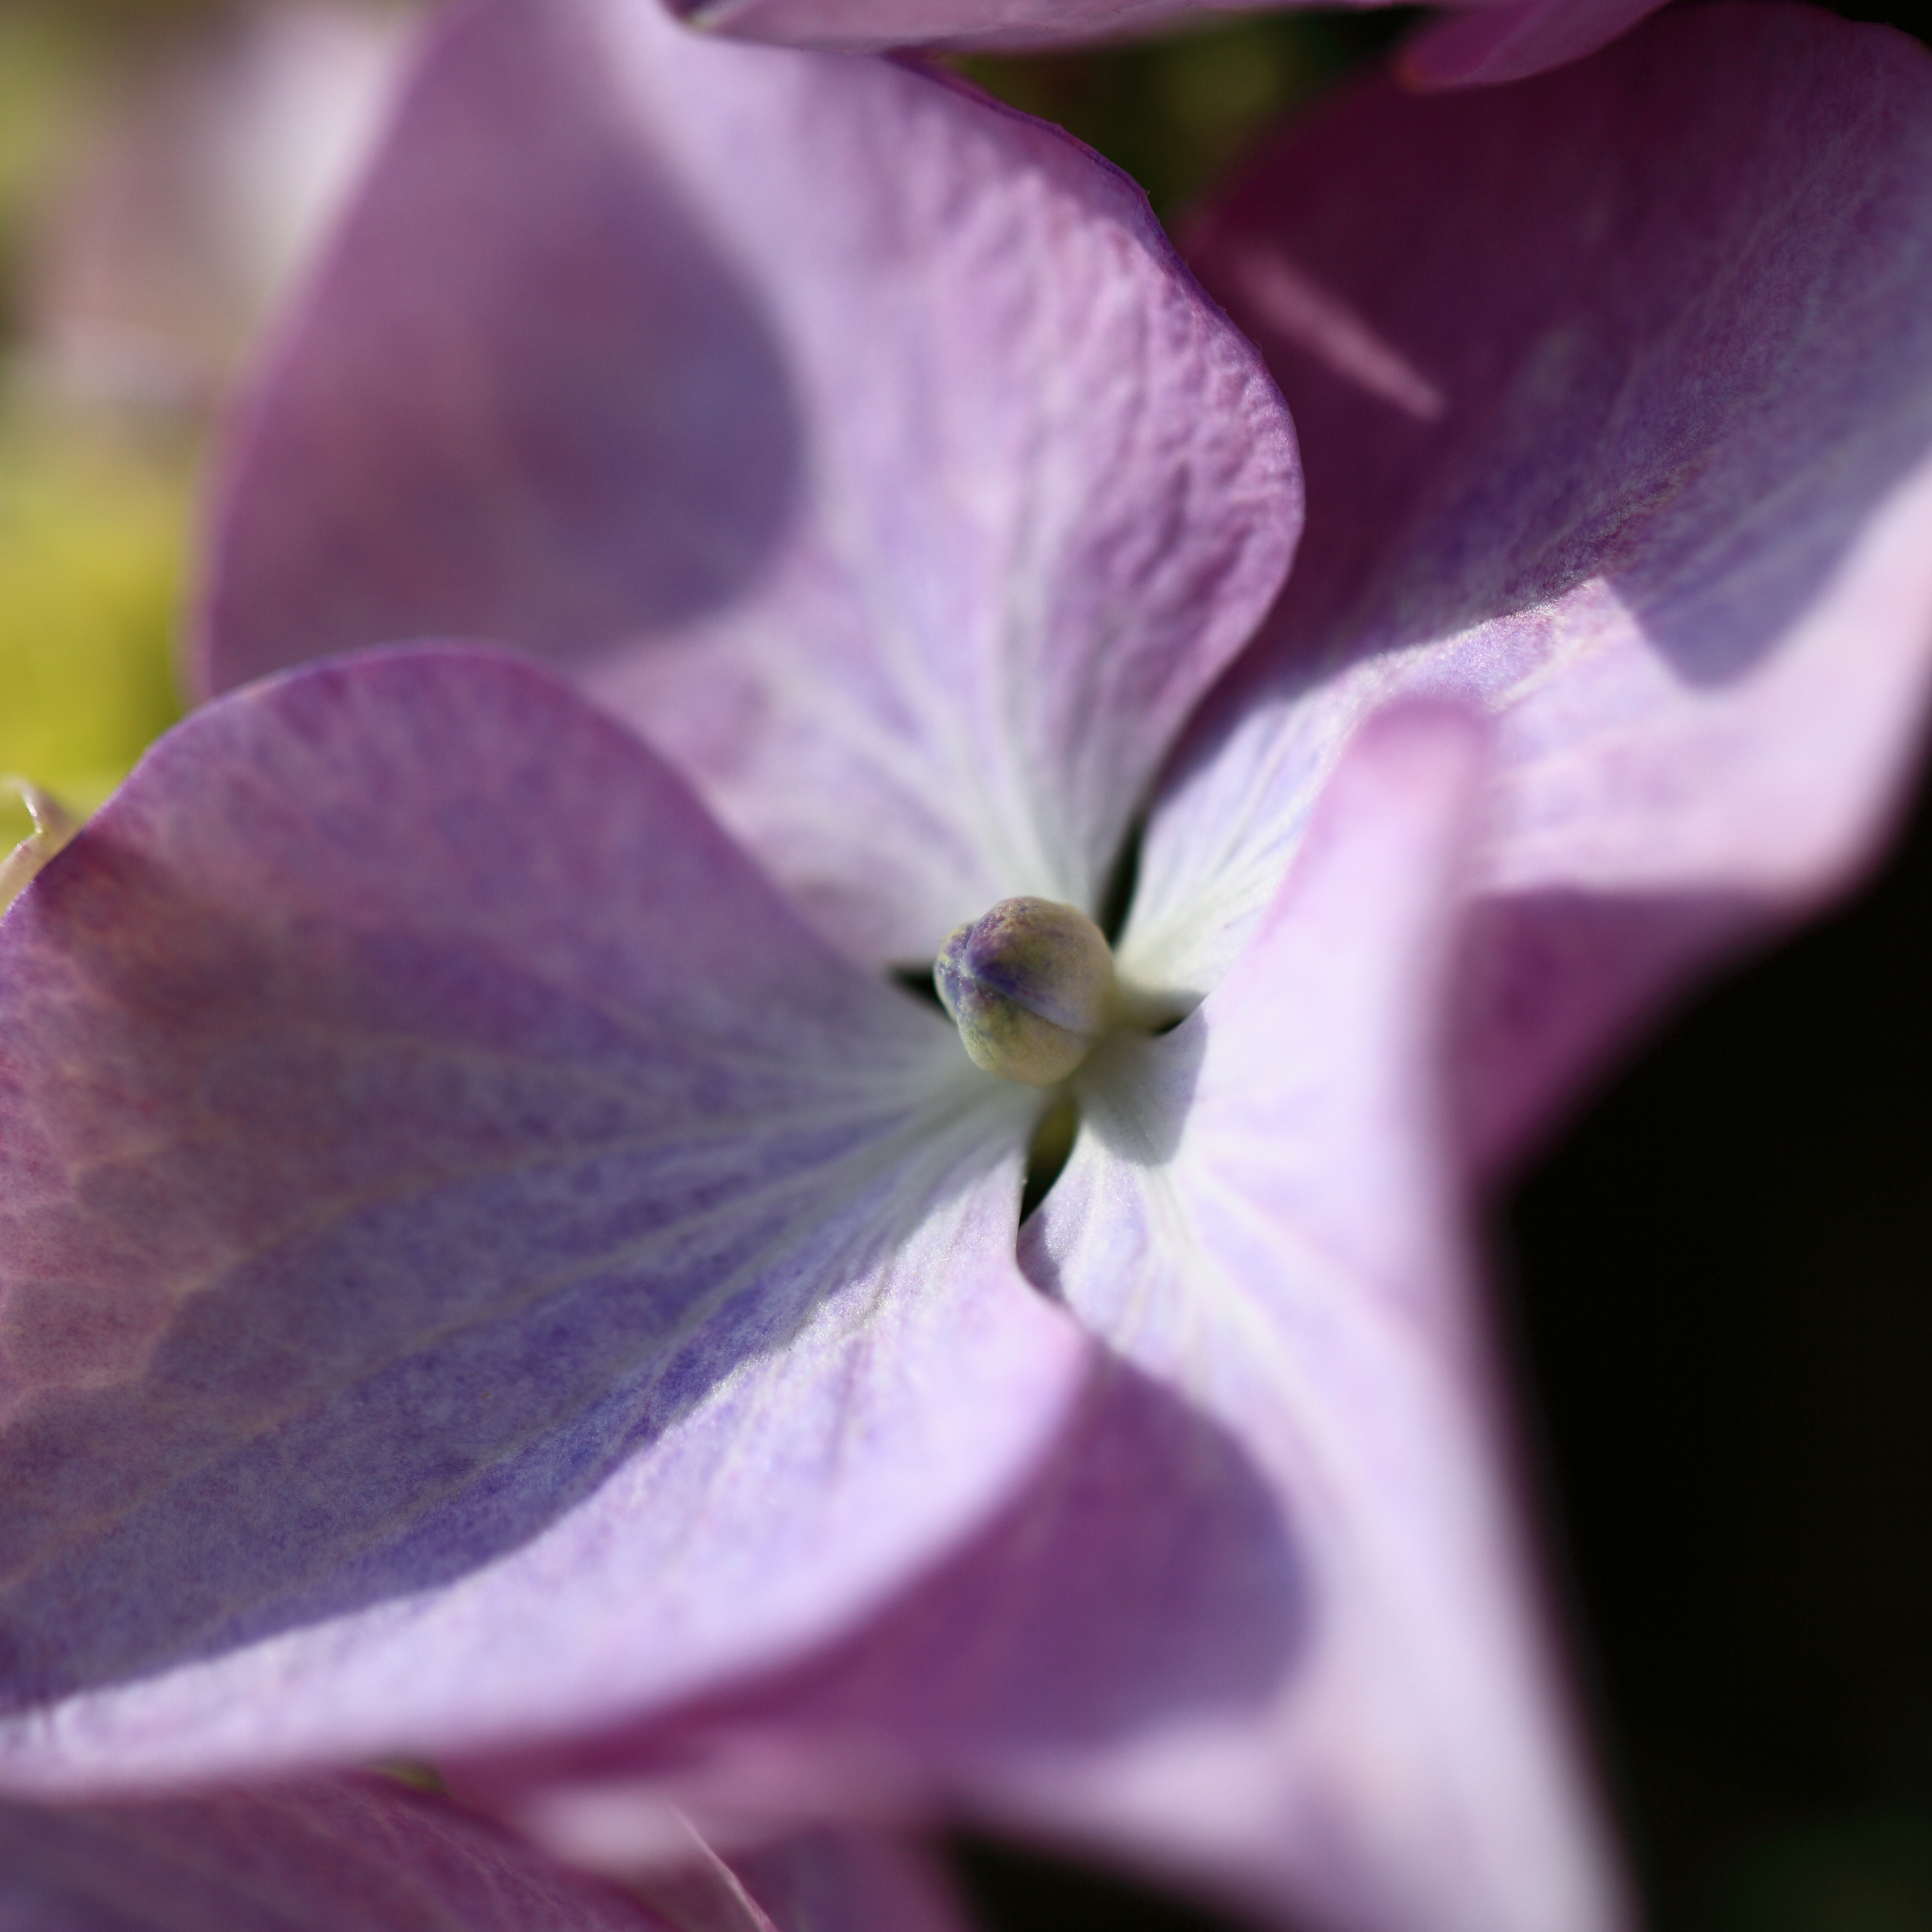
blossom, plant, flower, purple, petal, high, botany, flora, hydrangea, wildflower, close up, eye, 5d, hires, markii, viola, hi, res, resolution, macrophylla, macro photography, flowering plant, plant stem, land plant, violet family